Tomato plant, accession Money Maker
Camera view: vertical (180 deg); turntable rotation: 300 degrees
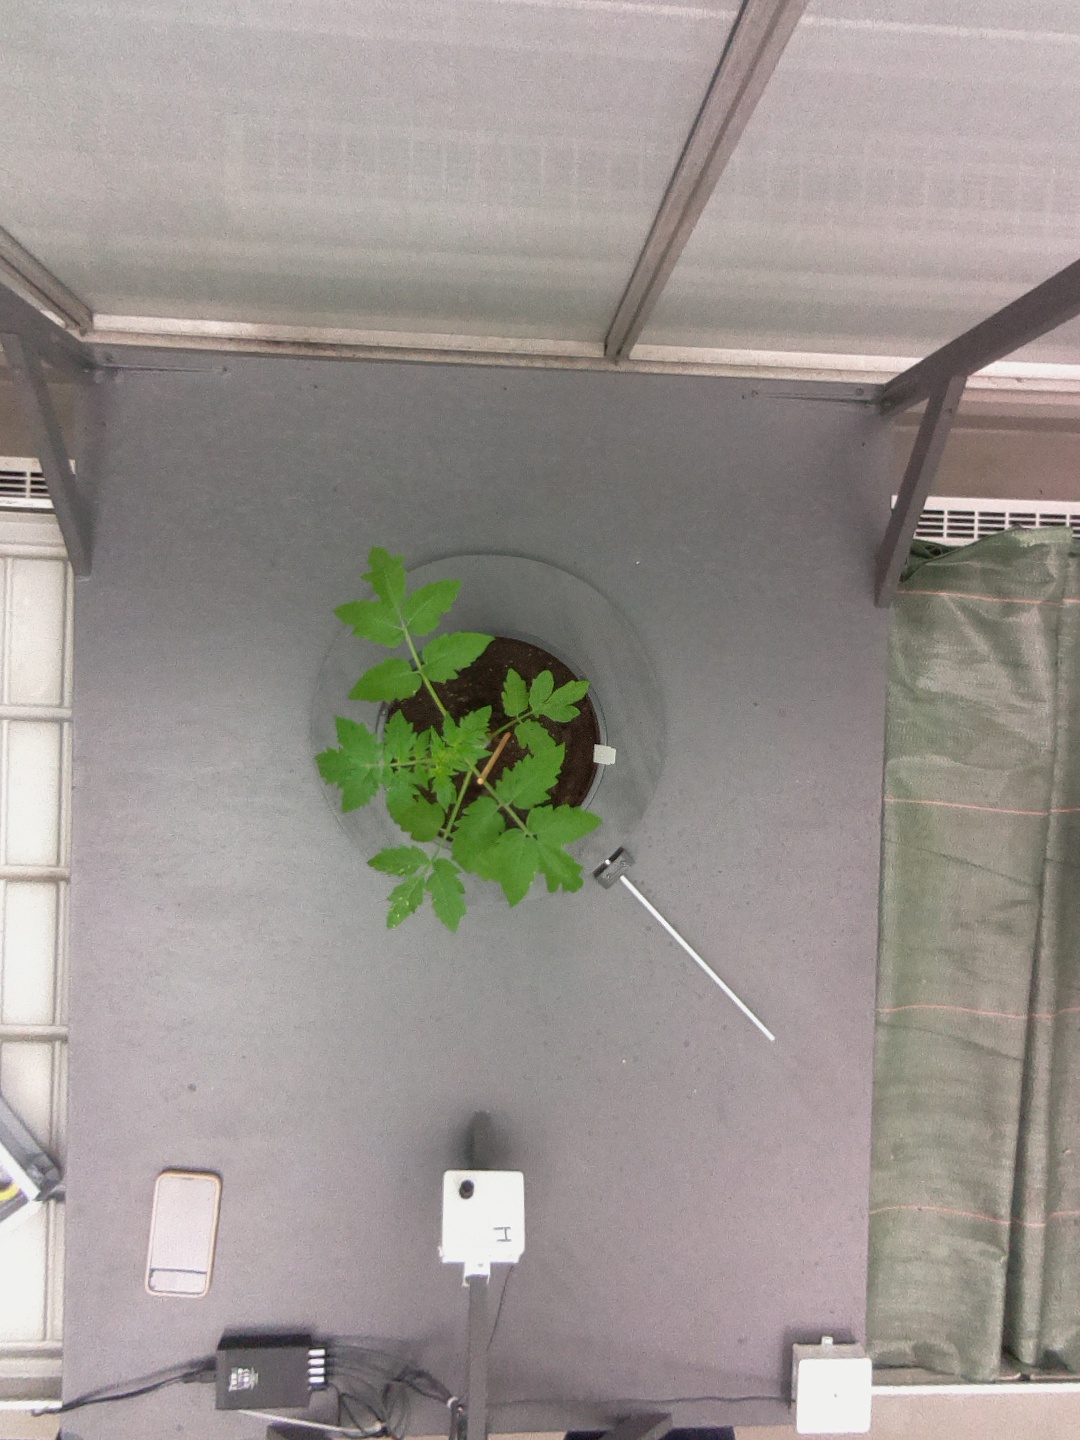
BBCH growth stage 13: 6 of true leaves visible